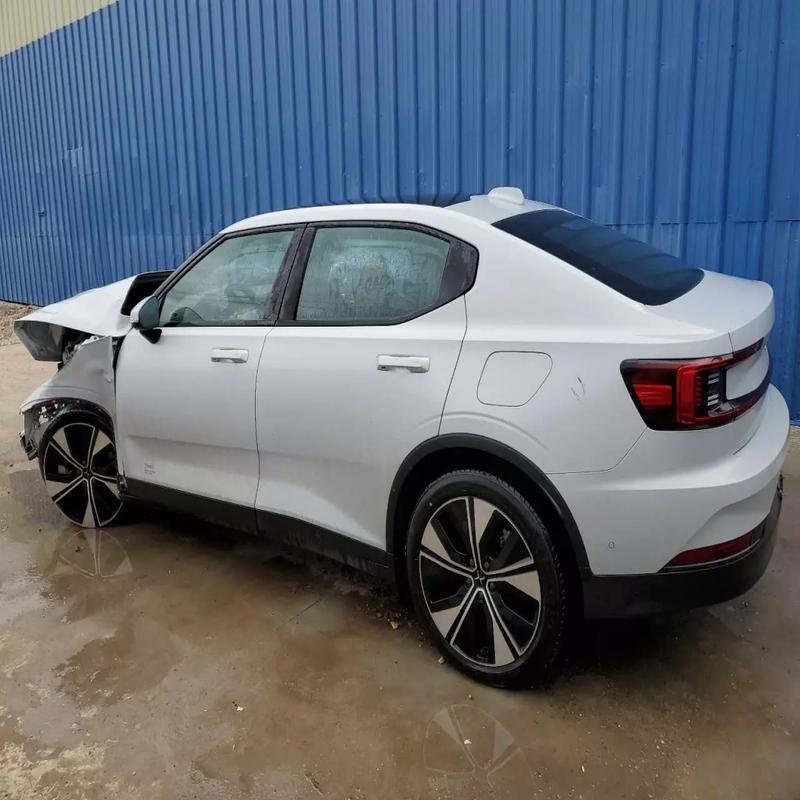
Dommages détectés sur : pare-choc avant, feu avant gauche, aile avant gauche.
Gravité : majeur